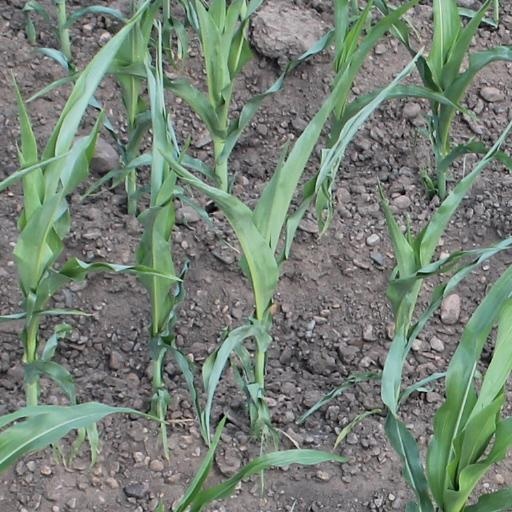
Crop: maize; corn